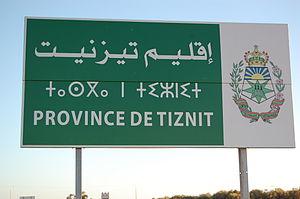
Panneau du Province de Tiznit Walon: plake avou scrijhaedje e tifinar a l' intrêye del province di Tiznite
Les langues berbères ou le berbère, en berbère « tamazight » forment une branche de la famille des langues chamito-sémitiques et couvrent une vaste aire géographique : l’Afrique du Nord depuis le Maroc jusqu’à l’Égypte, en passant par l’Algérie, la Tunisie et la Libye, ainsi qu'une partie du Sahara, et la partie ouest du Sahel. Une variante du berbère, le guanche, fut parlé autrefois aux Îles Canaries.
La signalisation bilingue consiste en la représentation sur un même panneau de signalisation d'inscriptions en deux langues ou plus. Son utilisation est réglementairement réservée à des situations locales où est en vigueur le bilinguisme administratif ou bien où il existe un important trafic touristique ou commercial ; on en trouve parfois aussi dans les quartiers où la proportion d'immigrés originaires d'une même zone linguistique est élevée. Dans un sens plus extensif, elle inclut, dans les régions où coexistent des langues transcrites en alphabets non latins, la translittération des toponymes et l'éventuelle traduction des textes complémentaires. La tendance générale est plutôt de remplacer les informations qui devraient être fournies en plusieurs langues par des symboles et des pictogrammes standardisés au niveau international et représentatifs du contenu de l'information. L'emploi de la signalisation bilingue est sans doute le principal instrument symbolique de perception et d'institutionnalisation de la réalité bilingue d'un territoire.